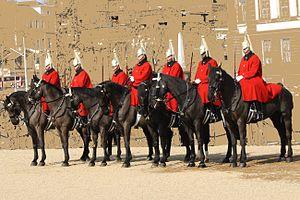
Horse Guards - Régiment des Life Guards, en tunique rouge. Horse Guards Building
Le régiment des Life Guards est le régiment le plus ancien de l'armée britannique. Le régiment est rattaché à la Horse guards. L'uniforme comporte une tunique rouge, un plumet blanc. Les chevaux portent une chabraque blanche pour les soldats, noire pour les officiers.